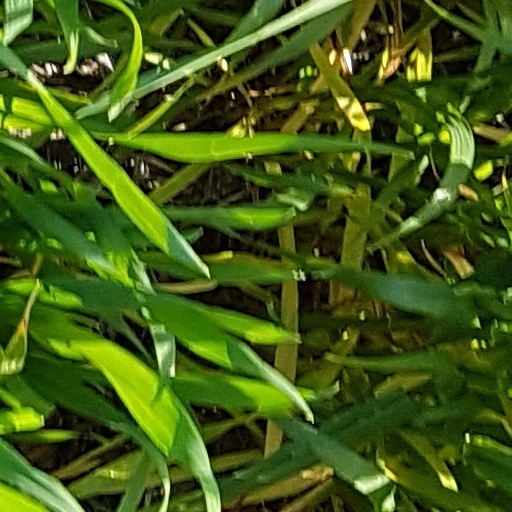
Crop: wheat